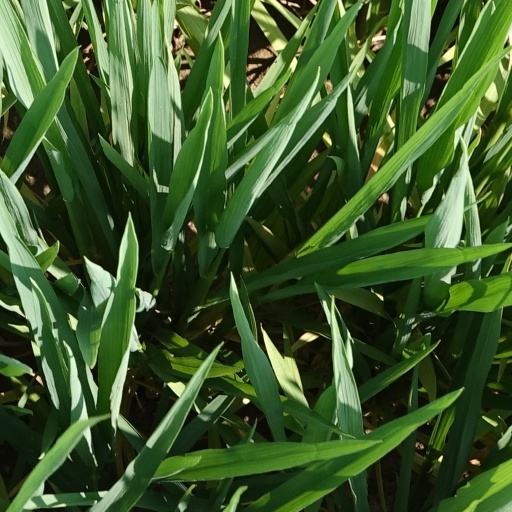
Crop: rice